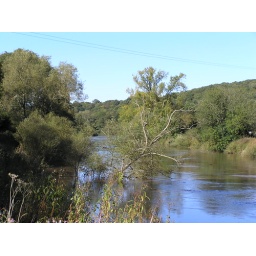
The river was quite high enveloping a tree that had grown well in the summer